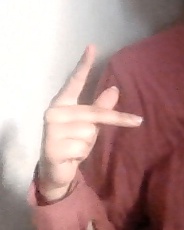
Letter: dha